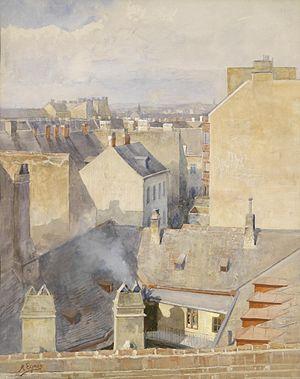
Marie Egner est une peintre autrichienne.